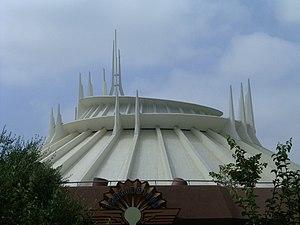
Ocean Park Hong Kong